Hakea salicifolia

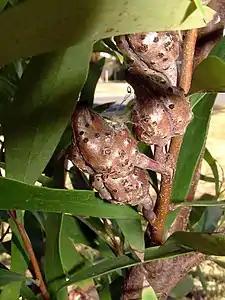
Fruit

Willow-leaved hakea was first formally described in 1800 by French botanist Étienne Pierre Ventenat who gave it the name "Embrothium salicifolium" and published the description in "Description des Plantes Nouvelles et peu connues, cultivees dans le Jardin de J.M. Cels". The type specimen was grown in the garden of Jacques Philippe Martin Cels from material collected from Botany Bay in 1792. In 1941, English botanist Brian Burtt changed the name to "Hakea salicifolia" and published the description in "Bulletin of Miscellaneous Information". The specific epithet "(salicifolia)" is derived from the Latin words "salix" meaning "willow" and "folium" meaning "leaf" referring to the willow-like leaves.